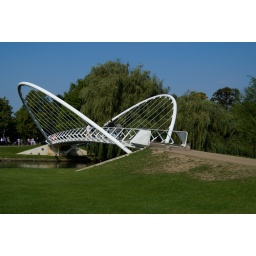
The butterfly bridge in Bedford